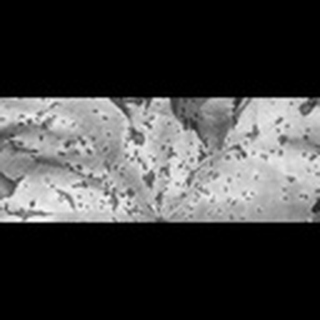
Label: cotton_bacterial_blight